History of Worcestershire

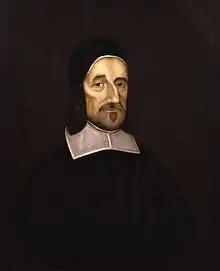
Richard Baxter, the leading Puritan in Kidderminster, noted the rising opposition to King Charles' policies of taxation and rule without Parliament

King John made eleven visits to Worcester, including at his first Easter as King in 1200. Wulfstan was made a saint in 1203, and John visited his shrine in 1207. He appears to have developed an attachment to Wulfstan's cult because he appeared to support the authority of kings. However, despite John's apparent attachment to the city, its charter was not renewed, which allowed him to levy increasing and arbitrary taxation (tallage) on Worcester.